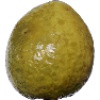
Label: Guava 1